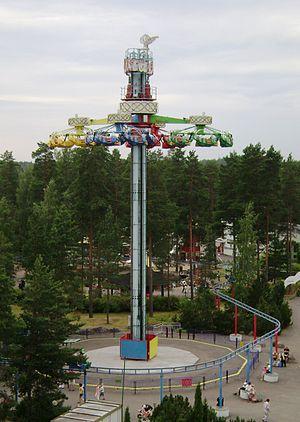
Tykkimäki est un parc d'attractions situé à Kouvola, en Finlande.
Beijing Shijingshan Amusement Park ouvert au public le 28 septembre.